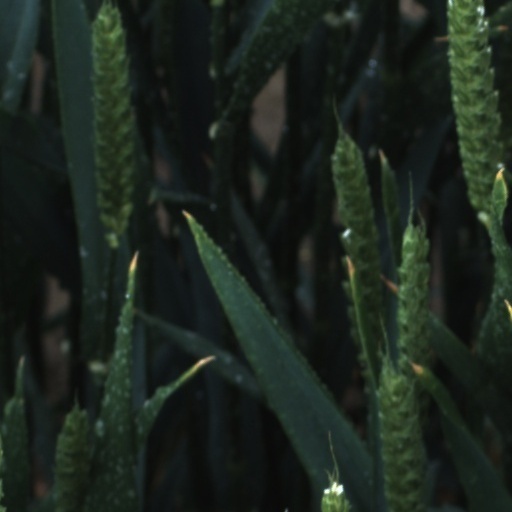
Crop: wheat